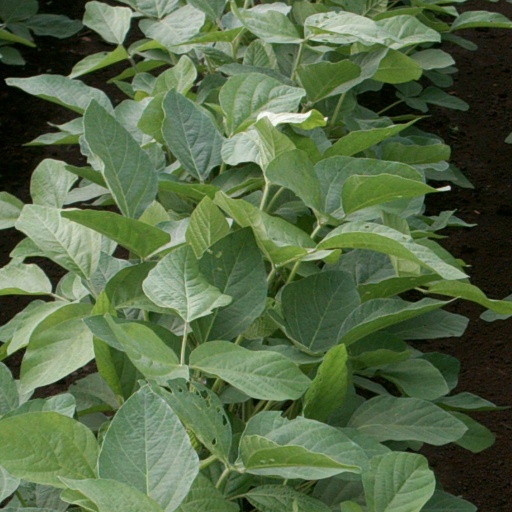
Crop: soybean